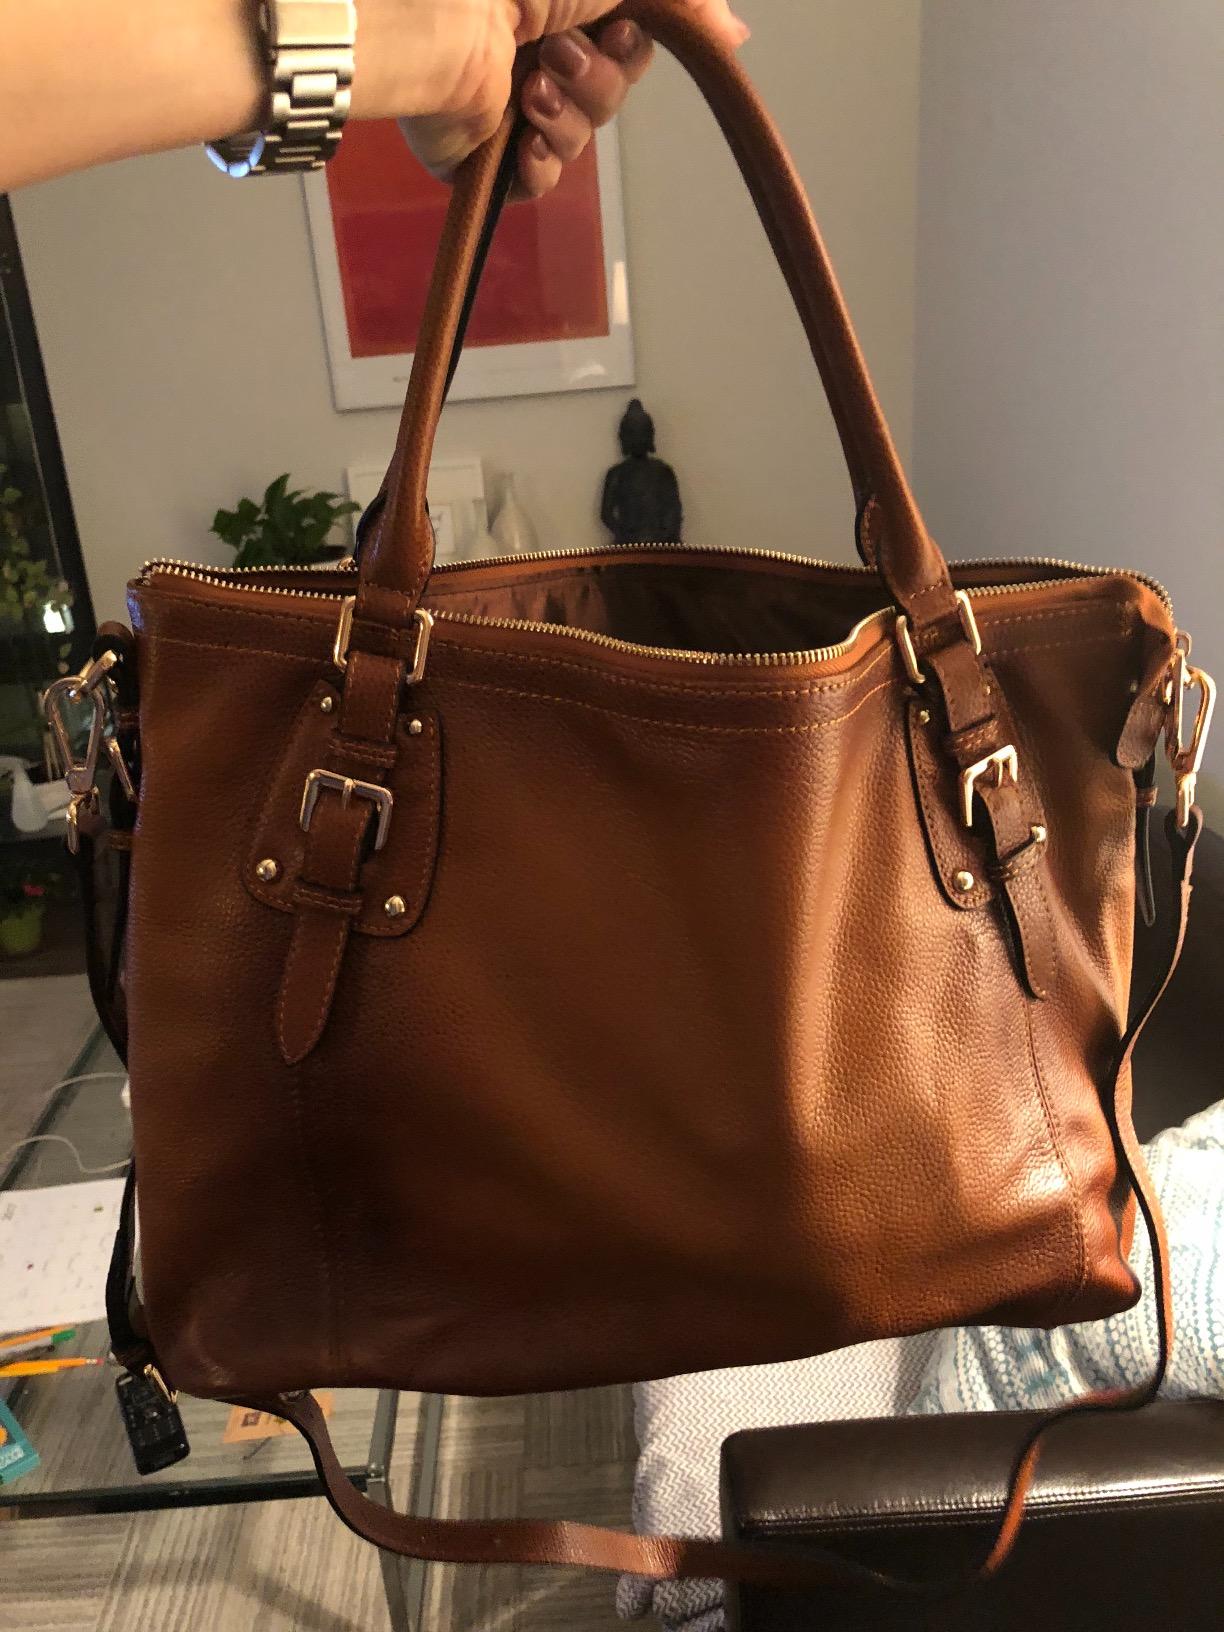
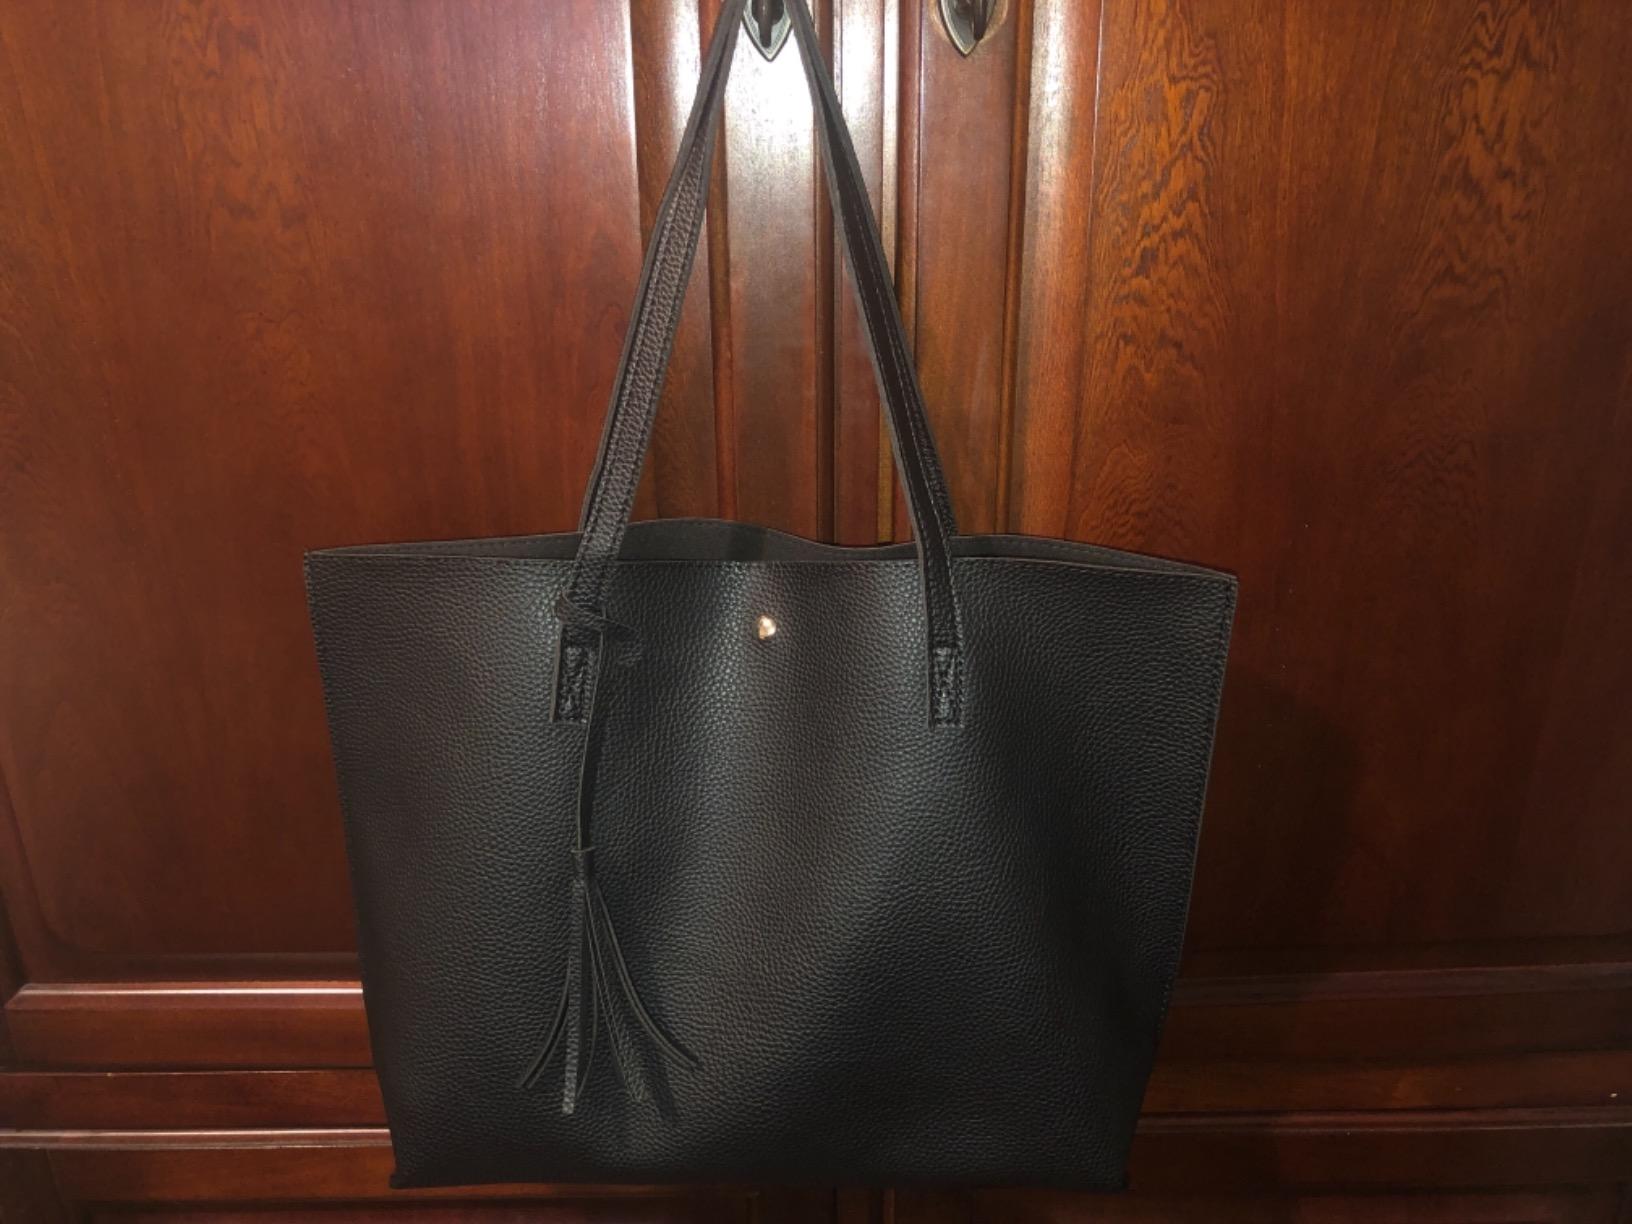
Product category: accessories_handbag
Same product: no